Darwin's rhea

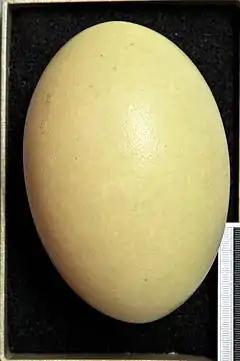
Rhea's egg, in the Museum Wiesbaden, Germany

Darwin's rhea is categorized as least concern by the IUCN. The former southern nominate subspecies remains relatively widespread and locally fairly common. Its range is estimated at . The situation for the two former northern subspecies is more worrying, with their combined population estimated as being possibly as low as in the hundreds. However, they are classified as "Rhea tarapacensis" by the IUCN, which regards it as being near threatened, with the primary threats being hunting, egg-collecting, and fragmentation of its habitat due to conversion to farmland or pastures for cattle-grazing.